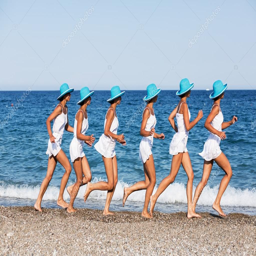
woman running on the beach .